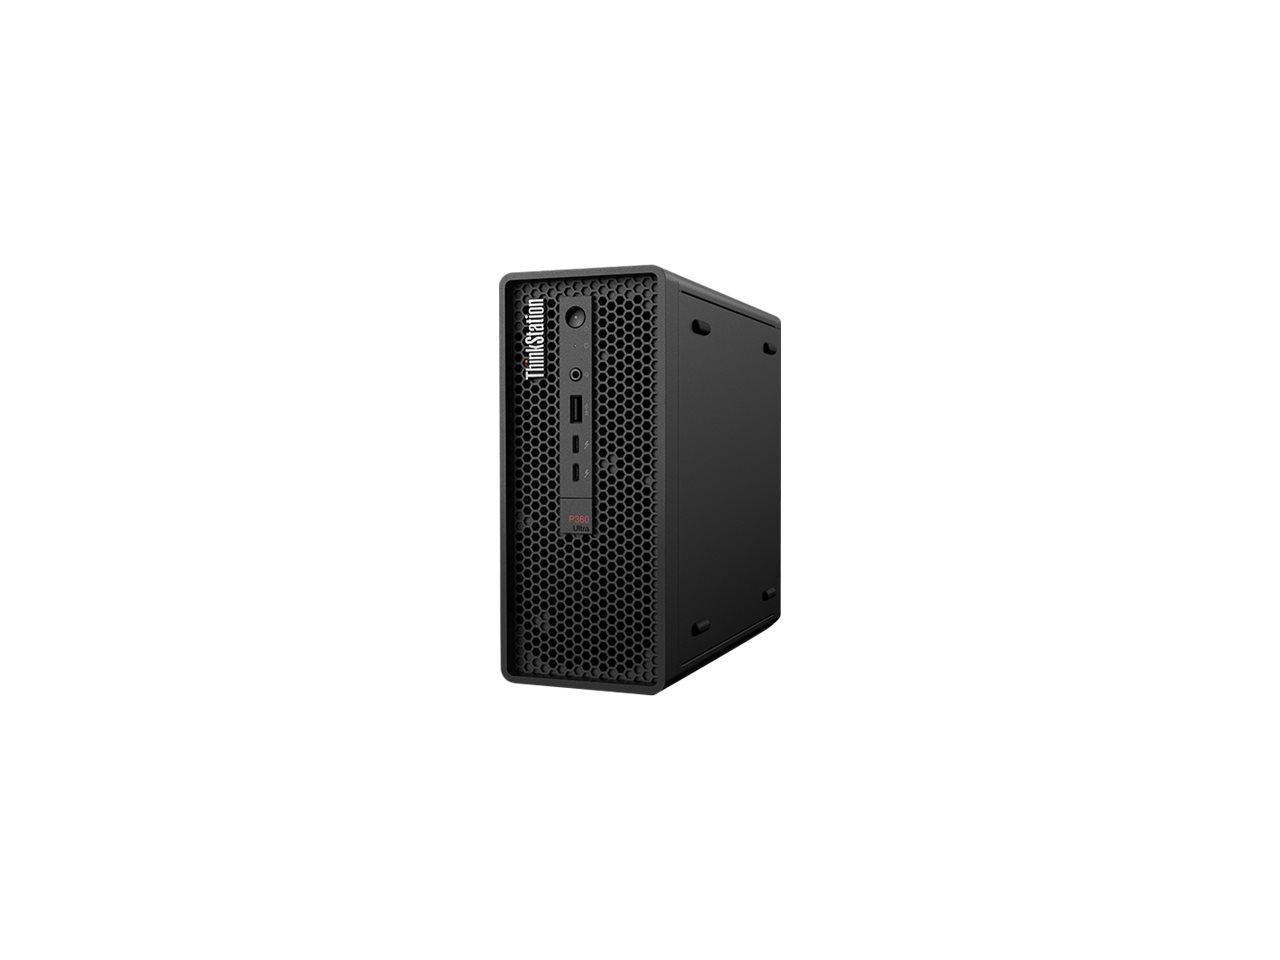
Lenovo ThinkStation P360 Ultra Workstation 1 x Intel Core i9 Hexadeca-core (16
The item in this listing is a brand new sealed product in its original manufacture retail packaging. This product will come with a Minimum 1 year warranty. Lenovo ThinkStation P360 Ultra Workstation 1 x Intel Core i9 Hexadeca-core (16 Core) i9-12900K 12th Gen 3.20 GHz 32GB DDR5 1TB SSD Ultra Small Intel W680 Chip NVIDIA T1000 8 GB Graphics MPN: 30G10017US UPC: 196800748225
Brand: Lenovo
Category: Electronics > Computers > Desktop Computers